Lockheed U-2

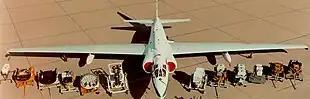
U-2 with range of possible payloads (2009)

The design that gives the U-2 its remarkable performance also makes it a difficult aircraft to fly. Martin Knutson said that it "was the highest workload air plane I believe ever designed and built … you're wrestling with the airplane and operating the camera systems at all times", leaving no time to "worry about whether you're over Russia or you're flying over Southern California". The U-2 was designed and manufactured for minimum airframe weight, which results in an aircraft with little margin for error. Most aircraft were single-seat versions, with only five two-seat trainer versions known to exist. Early U-2 variants were powered by Pratt & Whitney J57 turbojet engines. The U-2C and TR-1A variants used the more powerful Pratt & Whitney J75 turbojet. The U-2S and TU-2S variants incorporated the more powerful General Electric F118 turbofan engine.